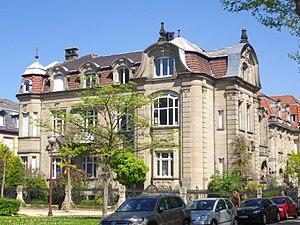
Immeuble, 14 avenue Foch à Metz (Moselle, France)
Le quartier impérial est un quartier historique de la ville de Metz réalisé par les autorités allemandes lors de l’annexion de l’Alsace-Lorraine. À l’origine dénommé Neue Stadt, il est aujourd’hui coupé entre les quartiers administratifs de Nouvelle Ville et de Metz-Centre.